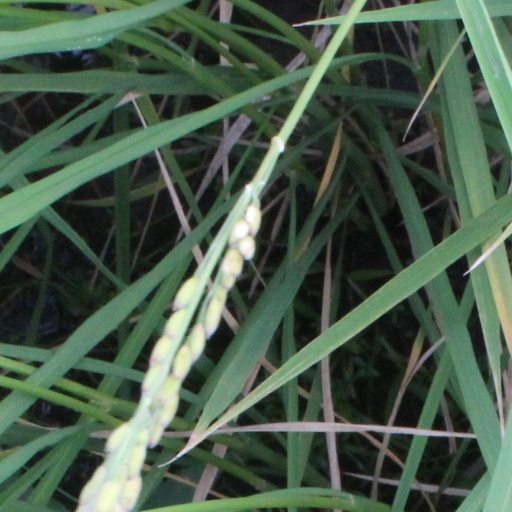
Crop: rice